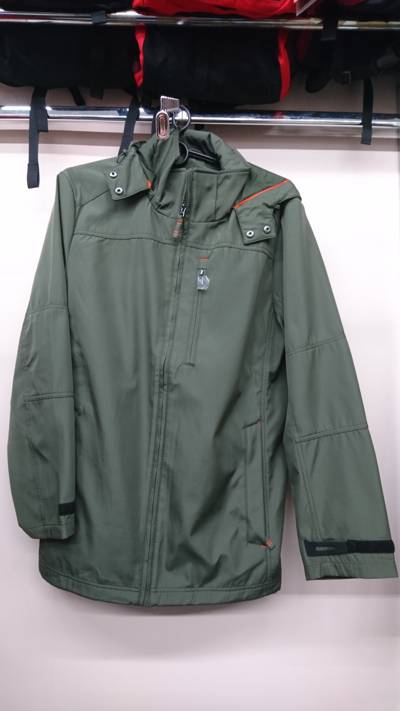
Waste category: clothes